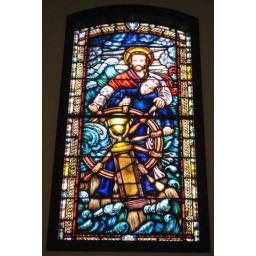
Stained glass window in the chapel of the former Naval Training Center in San Diego (built 1942)